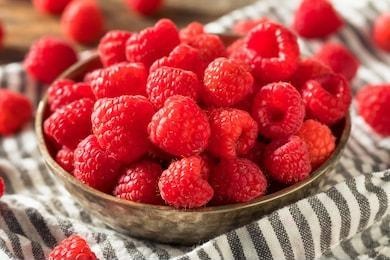
Label: raspberry